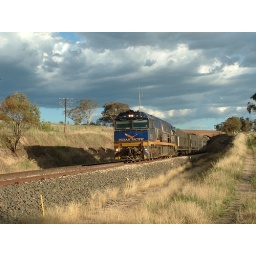
NR26 works 4SA8 under the classic three-arch road bridge near Brewongle 20100106